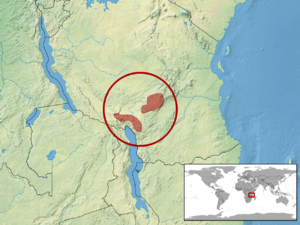
Atheris barbouri est une espèce de serpents de la famille des Viperidae.